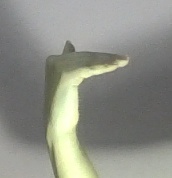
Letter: khaa